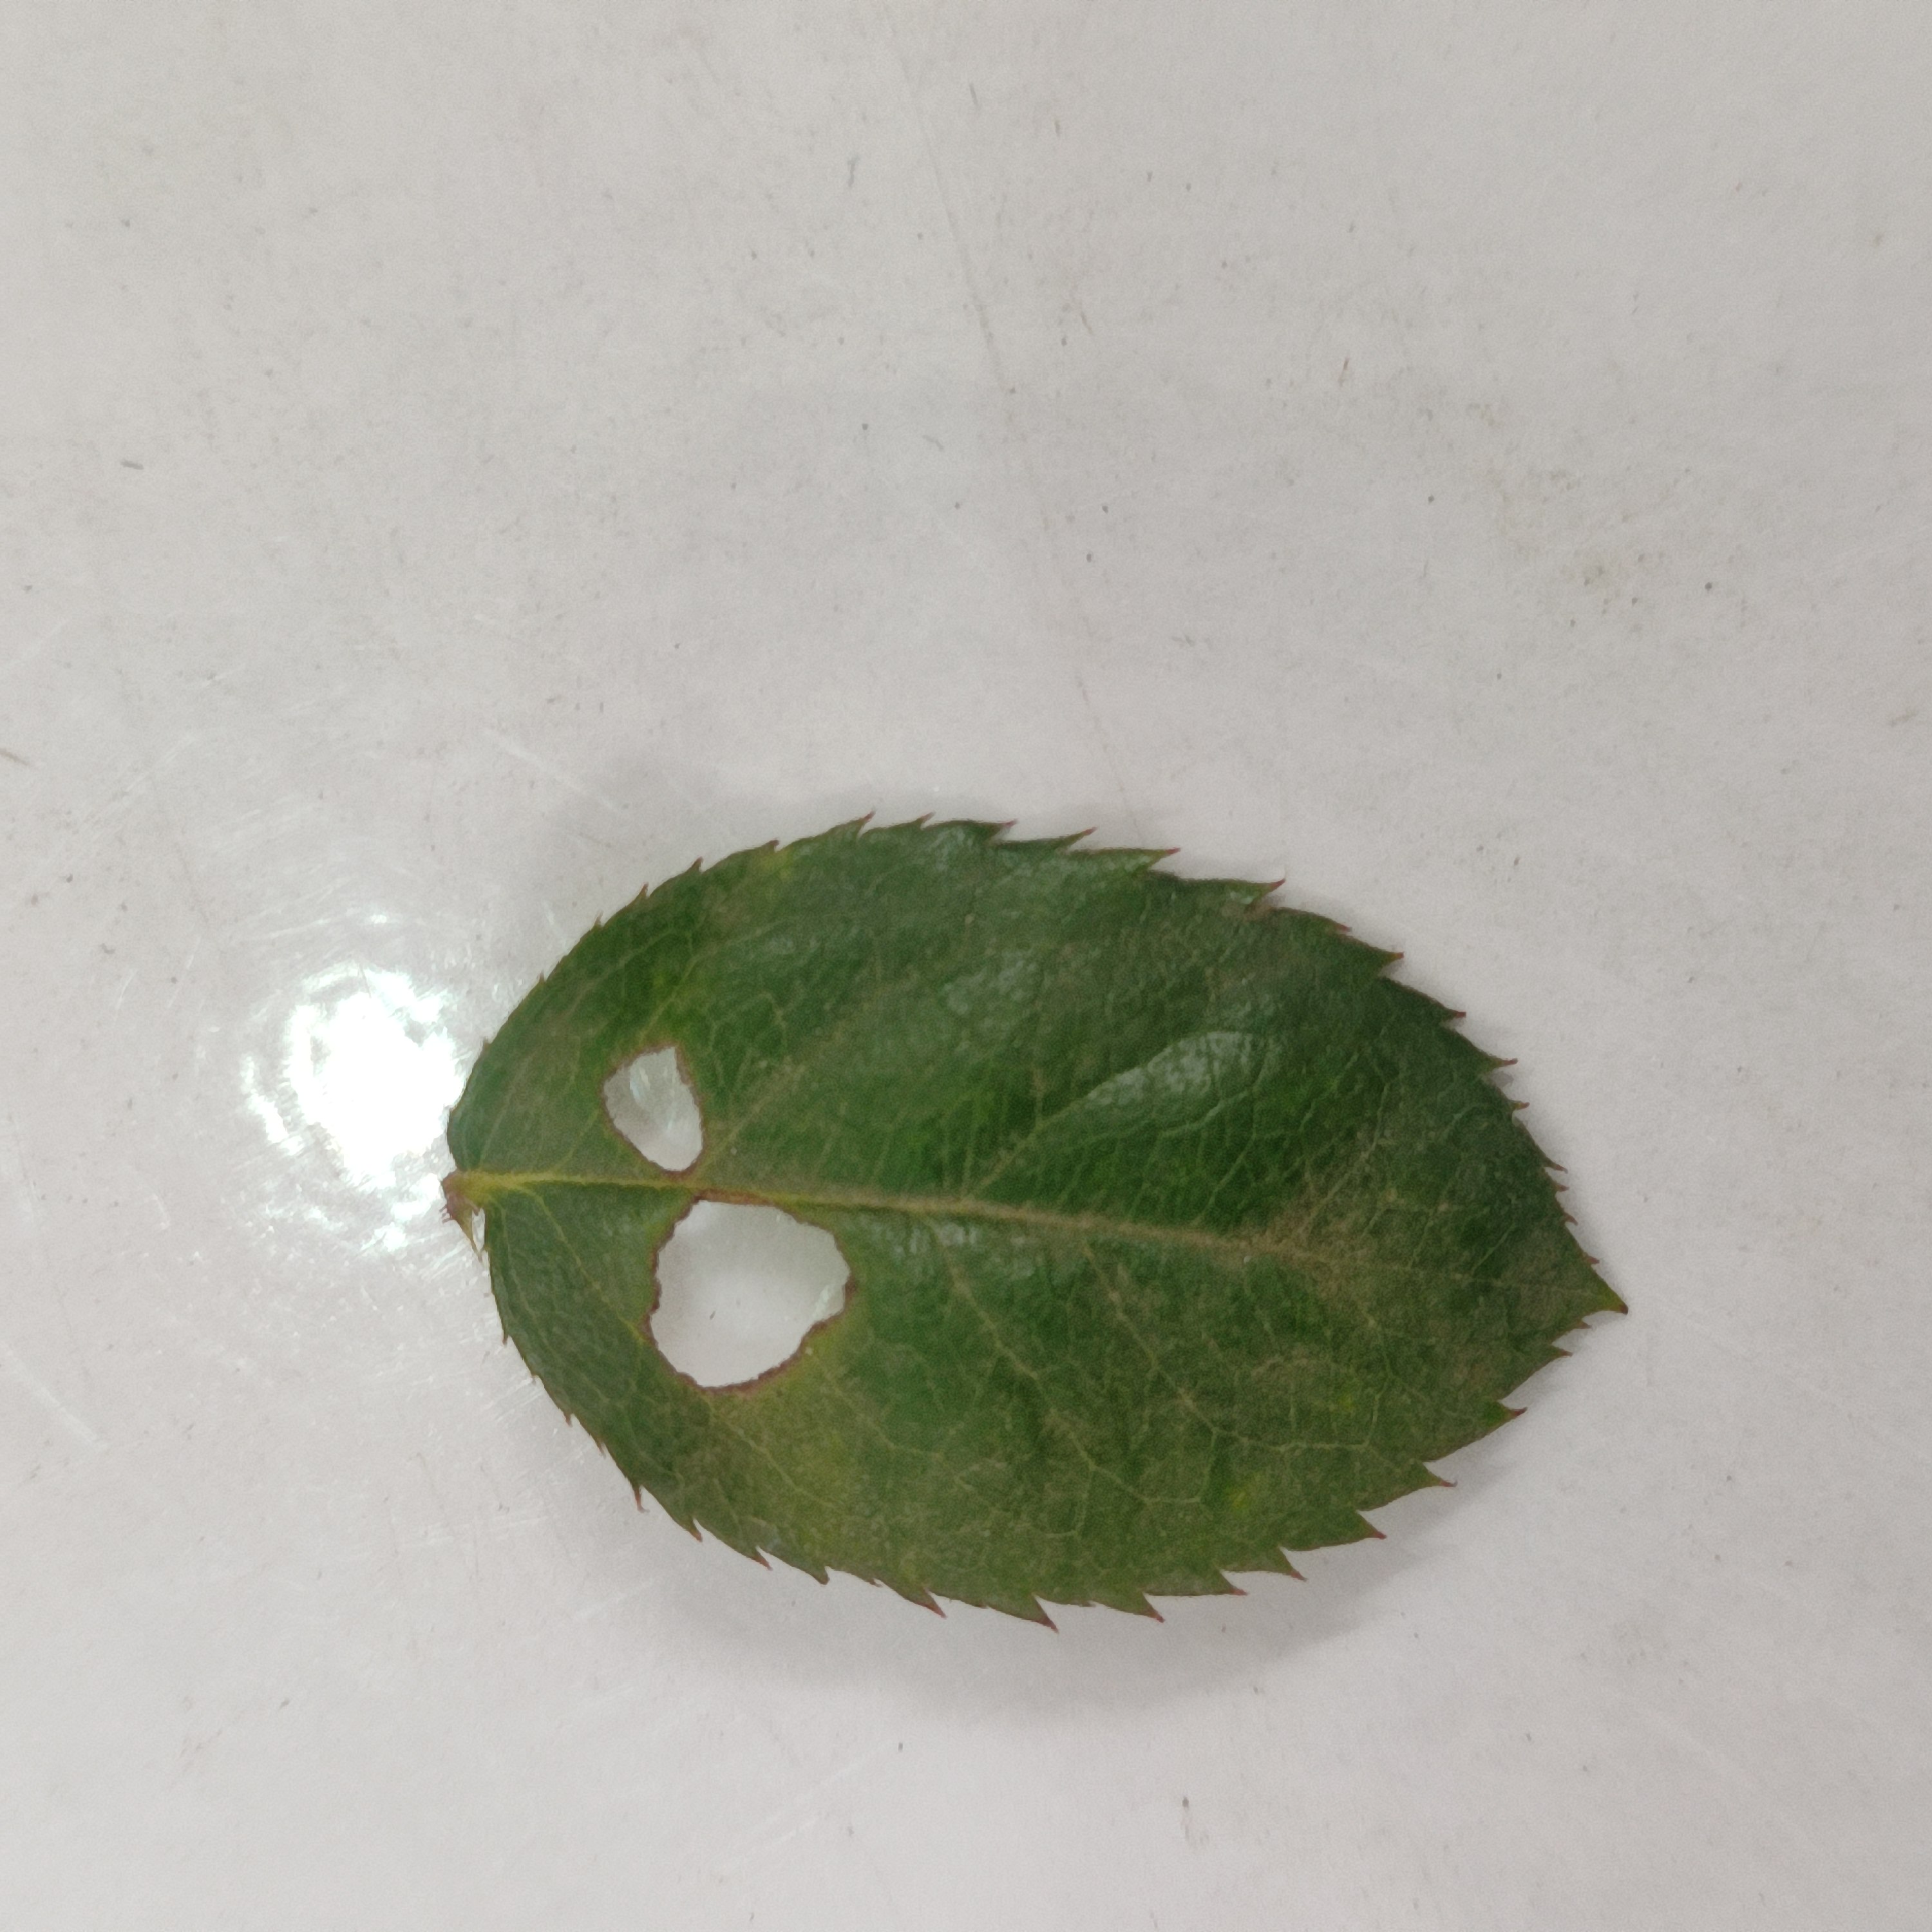
Label: Insect Hole